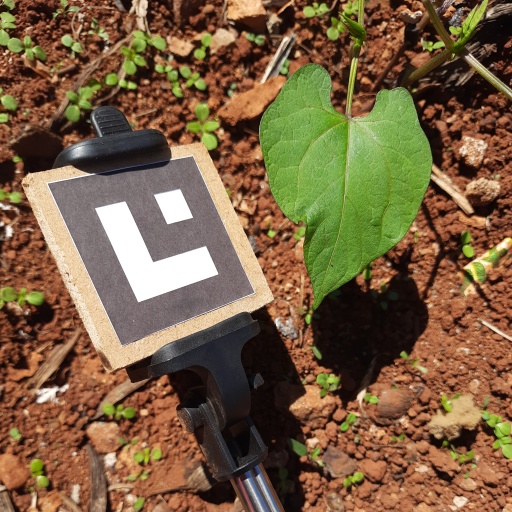
Observations: wavy surface, no eating holes, under sunlight